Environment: real
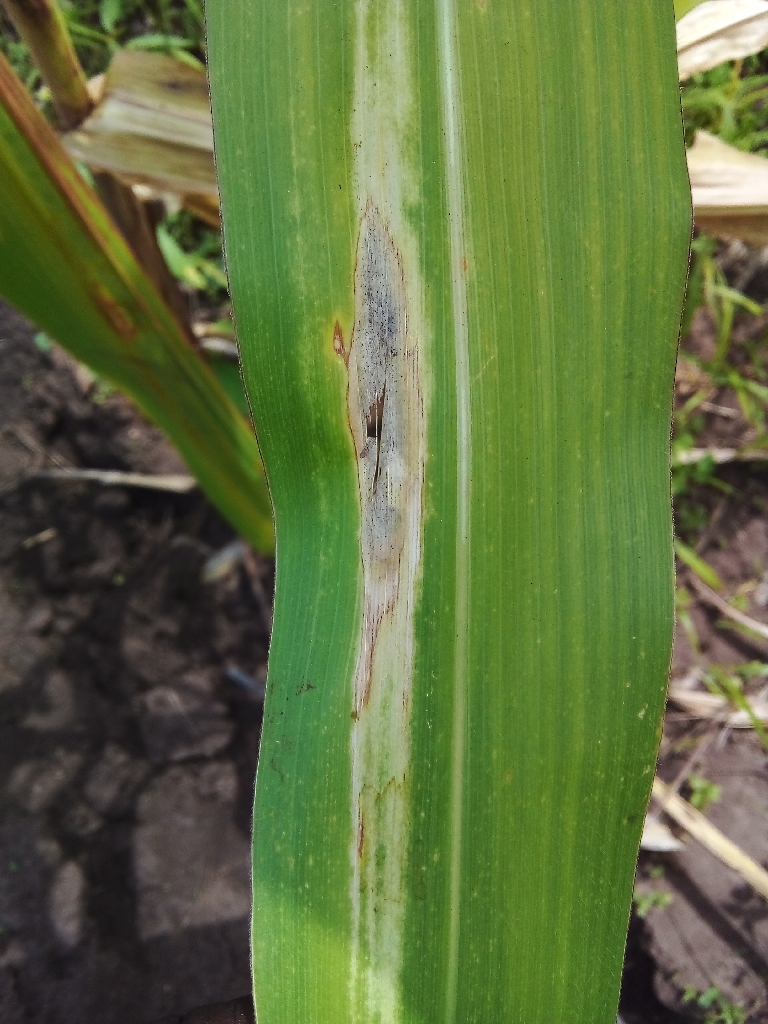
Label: northern_corn_leaf_blight